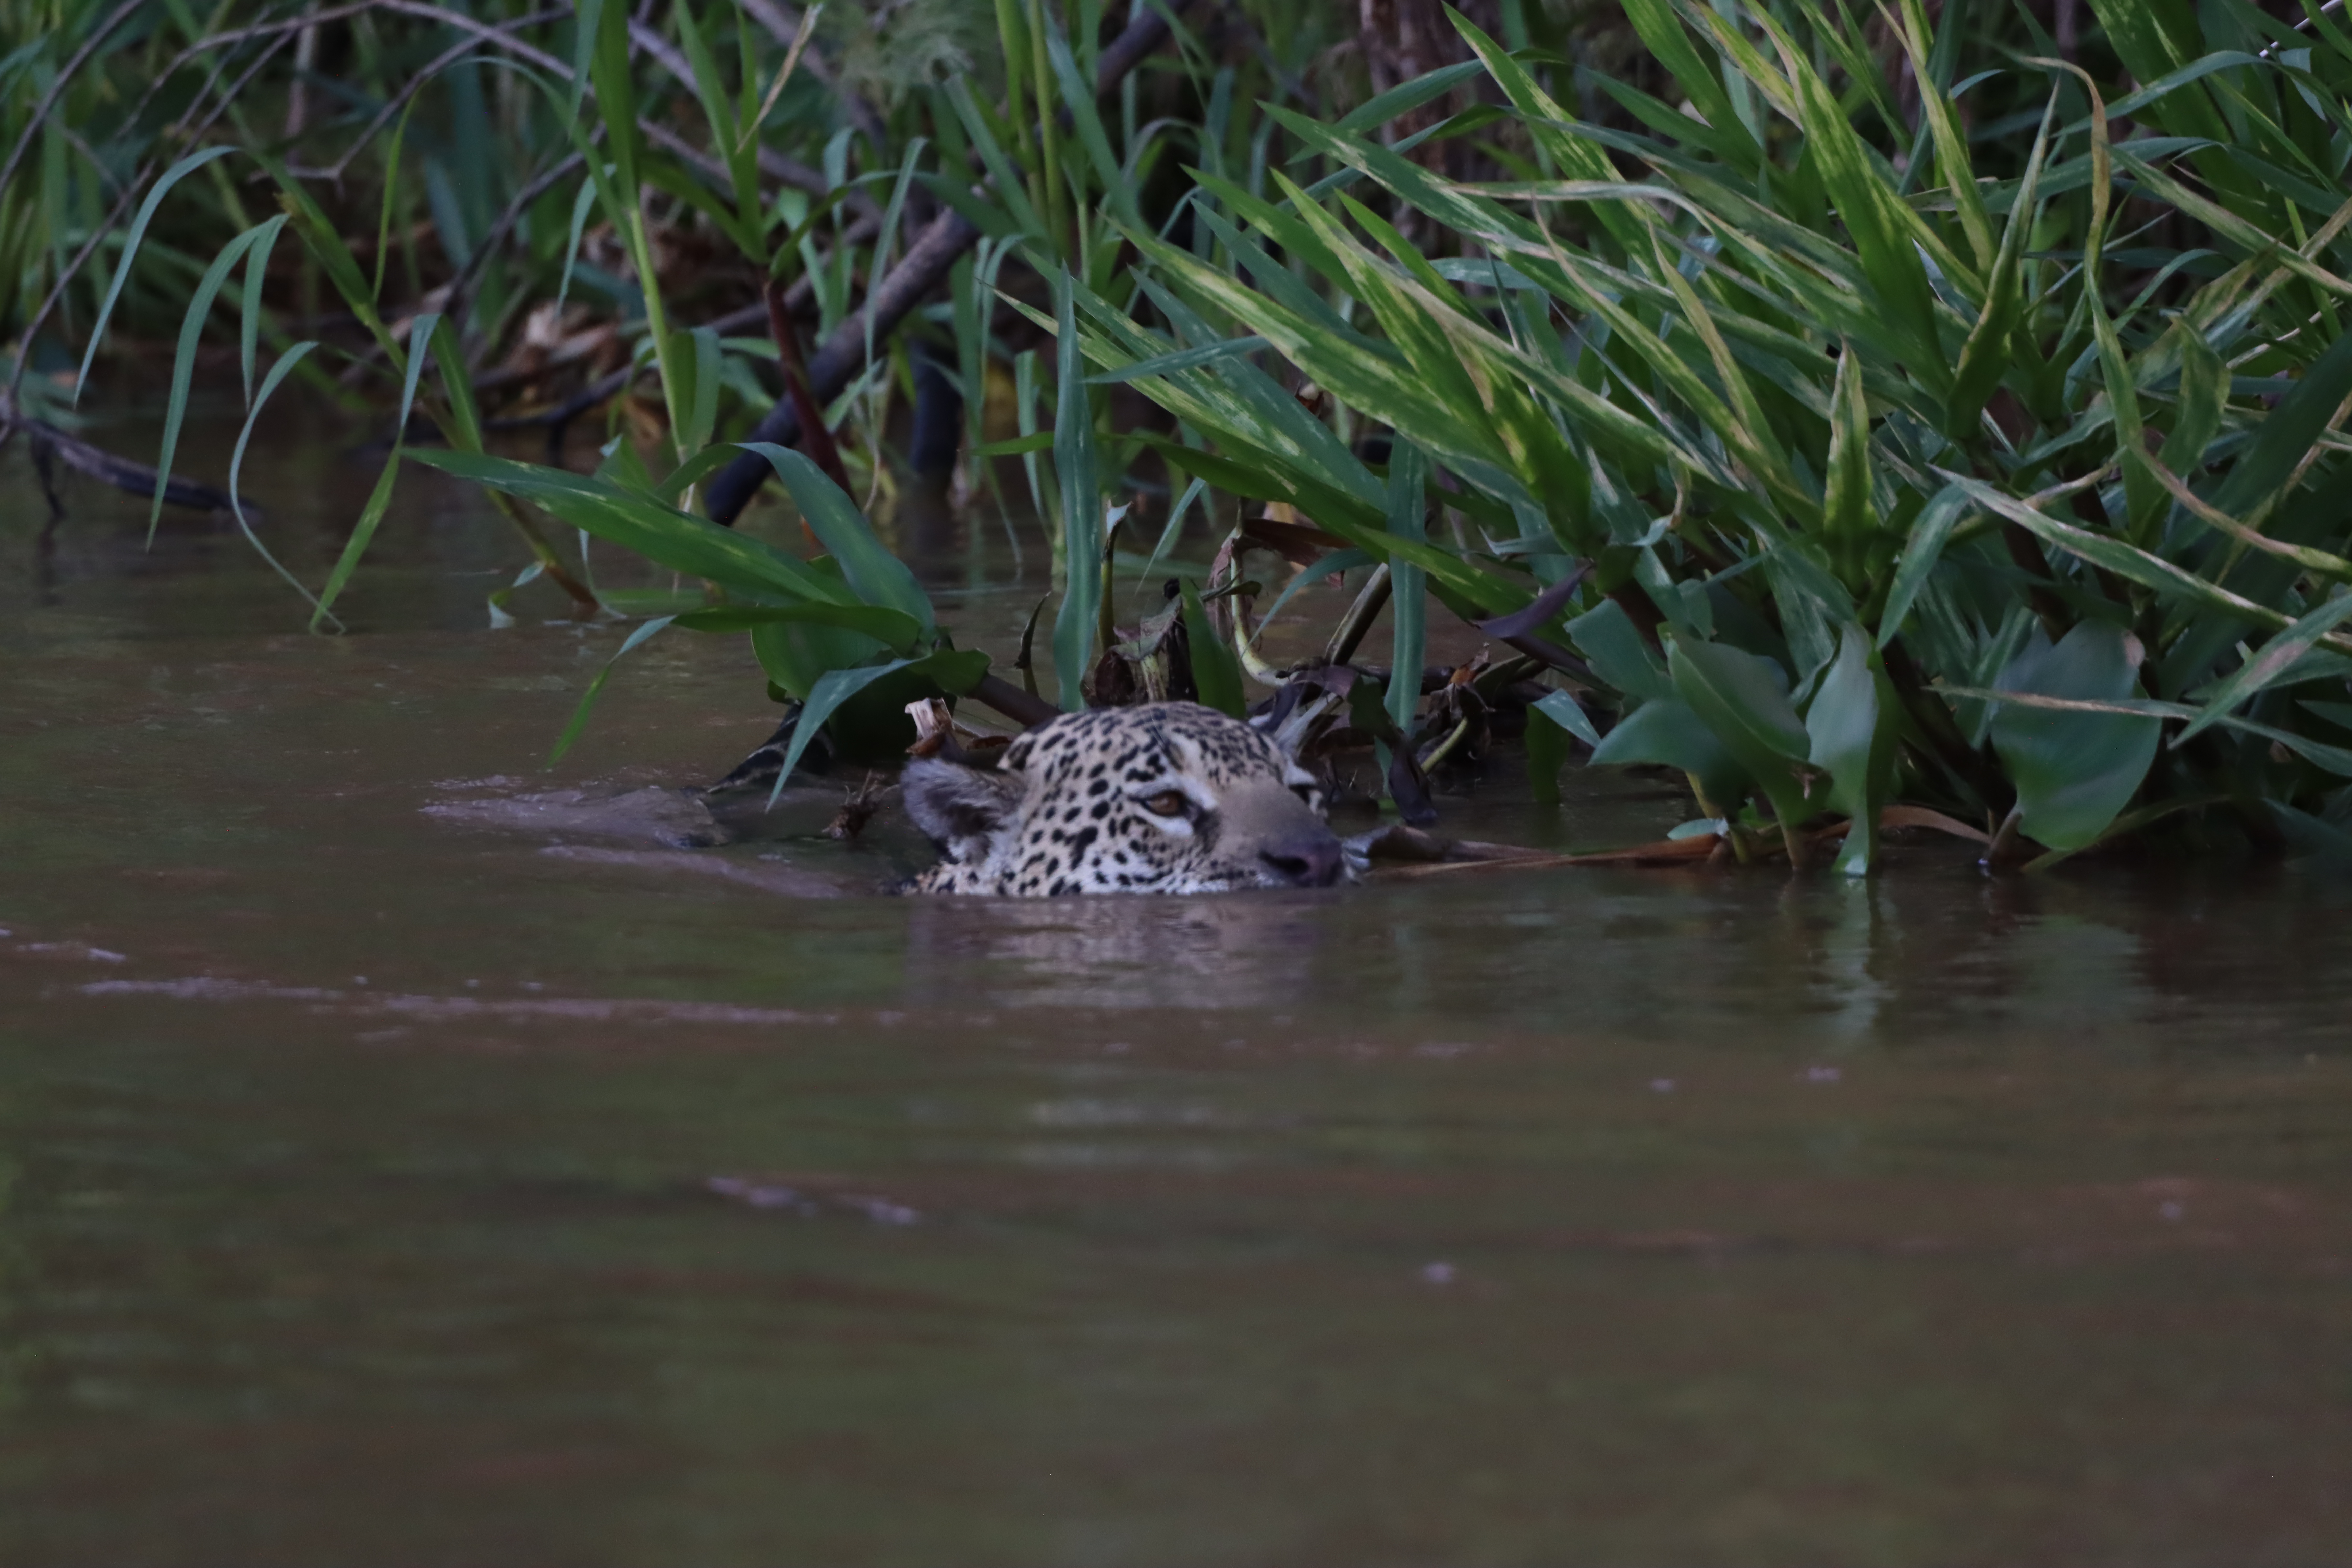
Jaguar: Marcela